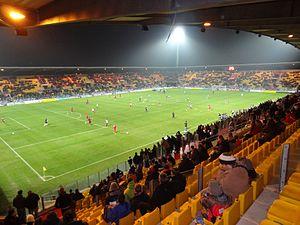
Le stade de l'Épopée est un stade de football situé à Calais dans le département du Pas-de-Calais.
Le Tournoi de France 2020 est la première édition du Tournoi de France, un tournoi de football féminin sur invitation qui se déroule en France. Il a lieu du 4 mars au 10 mars 2020.